Joseph Emerson

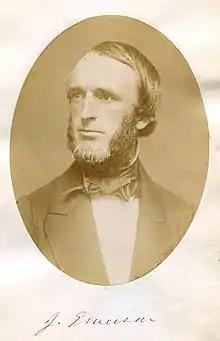
Joseph Emerson

Emerson, son of Professor Ralph Emerson, D.D. and Eliza (Rockwell) Emerson, was born on May 28, 1821, at Norfolk, Connecticut, where his father was at the time pastor of the Congregational church. His sister was Charlotte Emerson Brown, the first president of the General Federation of Women's Clubs.